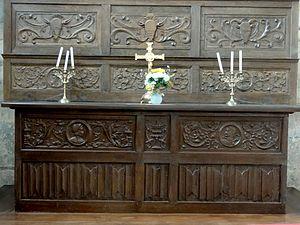
Autel de sainte Marthe.
L'église Saint-Étienne de Beauvais est une église catholique paroissiale située à Beauvais, chef-lieu du département de l'Oise, rue de l'Étamine. Sa fondation à la fin du IIIᵉ siècle est due à saint Firmin. L'on ignore son premier vocable, mais elle a longtemps été dédiée à saint Vaast d'Arras, et un chapitre a existé sous ce titre de 1072 à 1742. Même avant le début de la construction de l'église actuelle au début du XIIᵉ siècle, l'église Saint-Étienne est le centre de la vie municipale, et bien que située en dehors de la cité épiscopale, sa paroisse est l'une des plus importantes de la ville. Sa nef et son transept sont de style roman, hormis les deux premières travées de la nef reconstruites après un incendie à la fin du XIIᵉ siècle, et les murs orientaux du transept en grande partie remaniés au XVIᵉ siècle. Dans la nef, l'on trouve une élévation à trois étages avec triforium. Le voûtement d'ogives des bas-côtés a vraisemblablement commencé vers 1120, mais l'on suppose que le chœur roman terminé avant cette date était voûté d'ogives dès le départ.